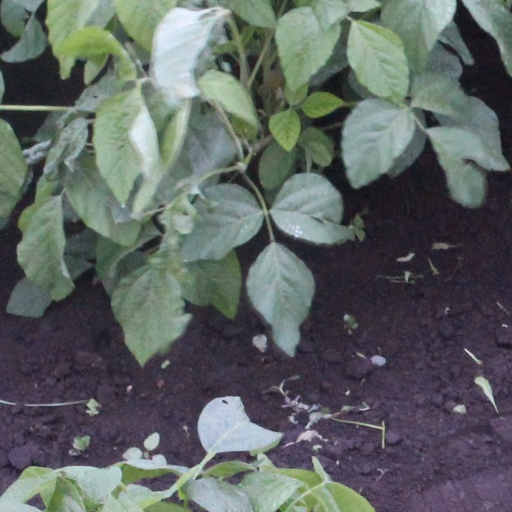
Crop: soybean